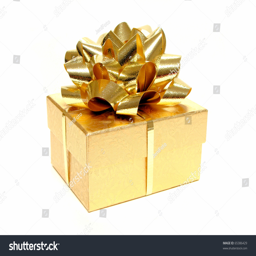
small gold gift box with bow and ribbon on a white background